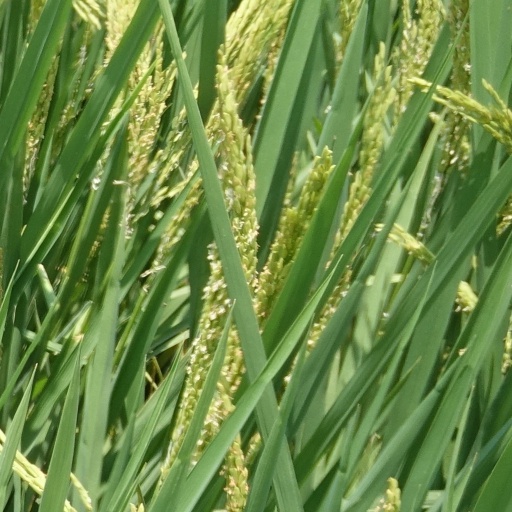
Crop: rice